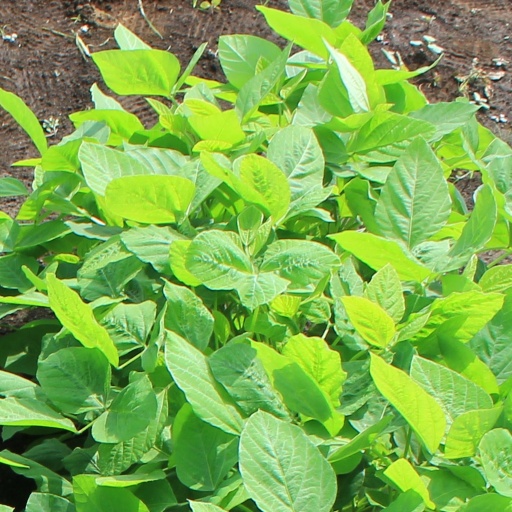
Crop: soybean